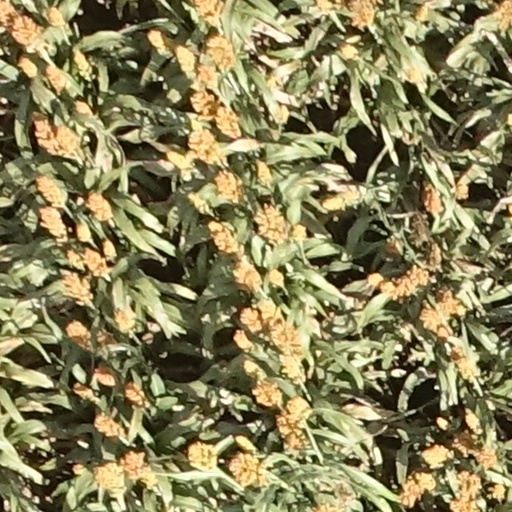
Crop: sorghum